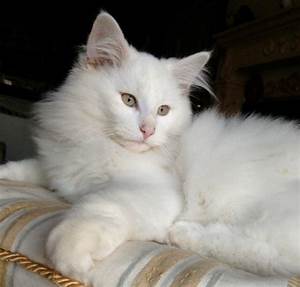
Label: cat